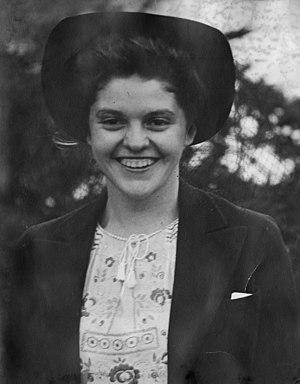
Hélène Baillargeon-Côté, née à Saint-Martin-de-Beauce le 28 août 1916 et morte à Montréal le 25 septembre 1997, est une folkloriste, chanteuse et actrice canadienne. Elle se produit en anglais et français.